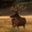
Label: deer